Food photography on social media

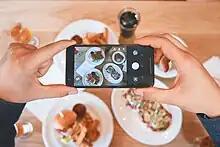
A person taking a photograph of their meal

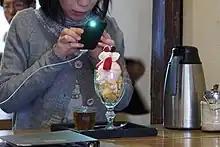
A restaurant patron taking a photo of their dessert

The rise of social media in the 21st century has led to restaurant patrons and home cooks taking digital smartphone photographs of meals before eating them. Such food photographs are generally for personal use, such as keeping photographic food diaries, rather than for commercial purposes.